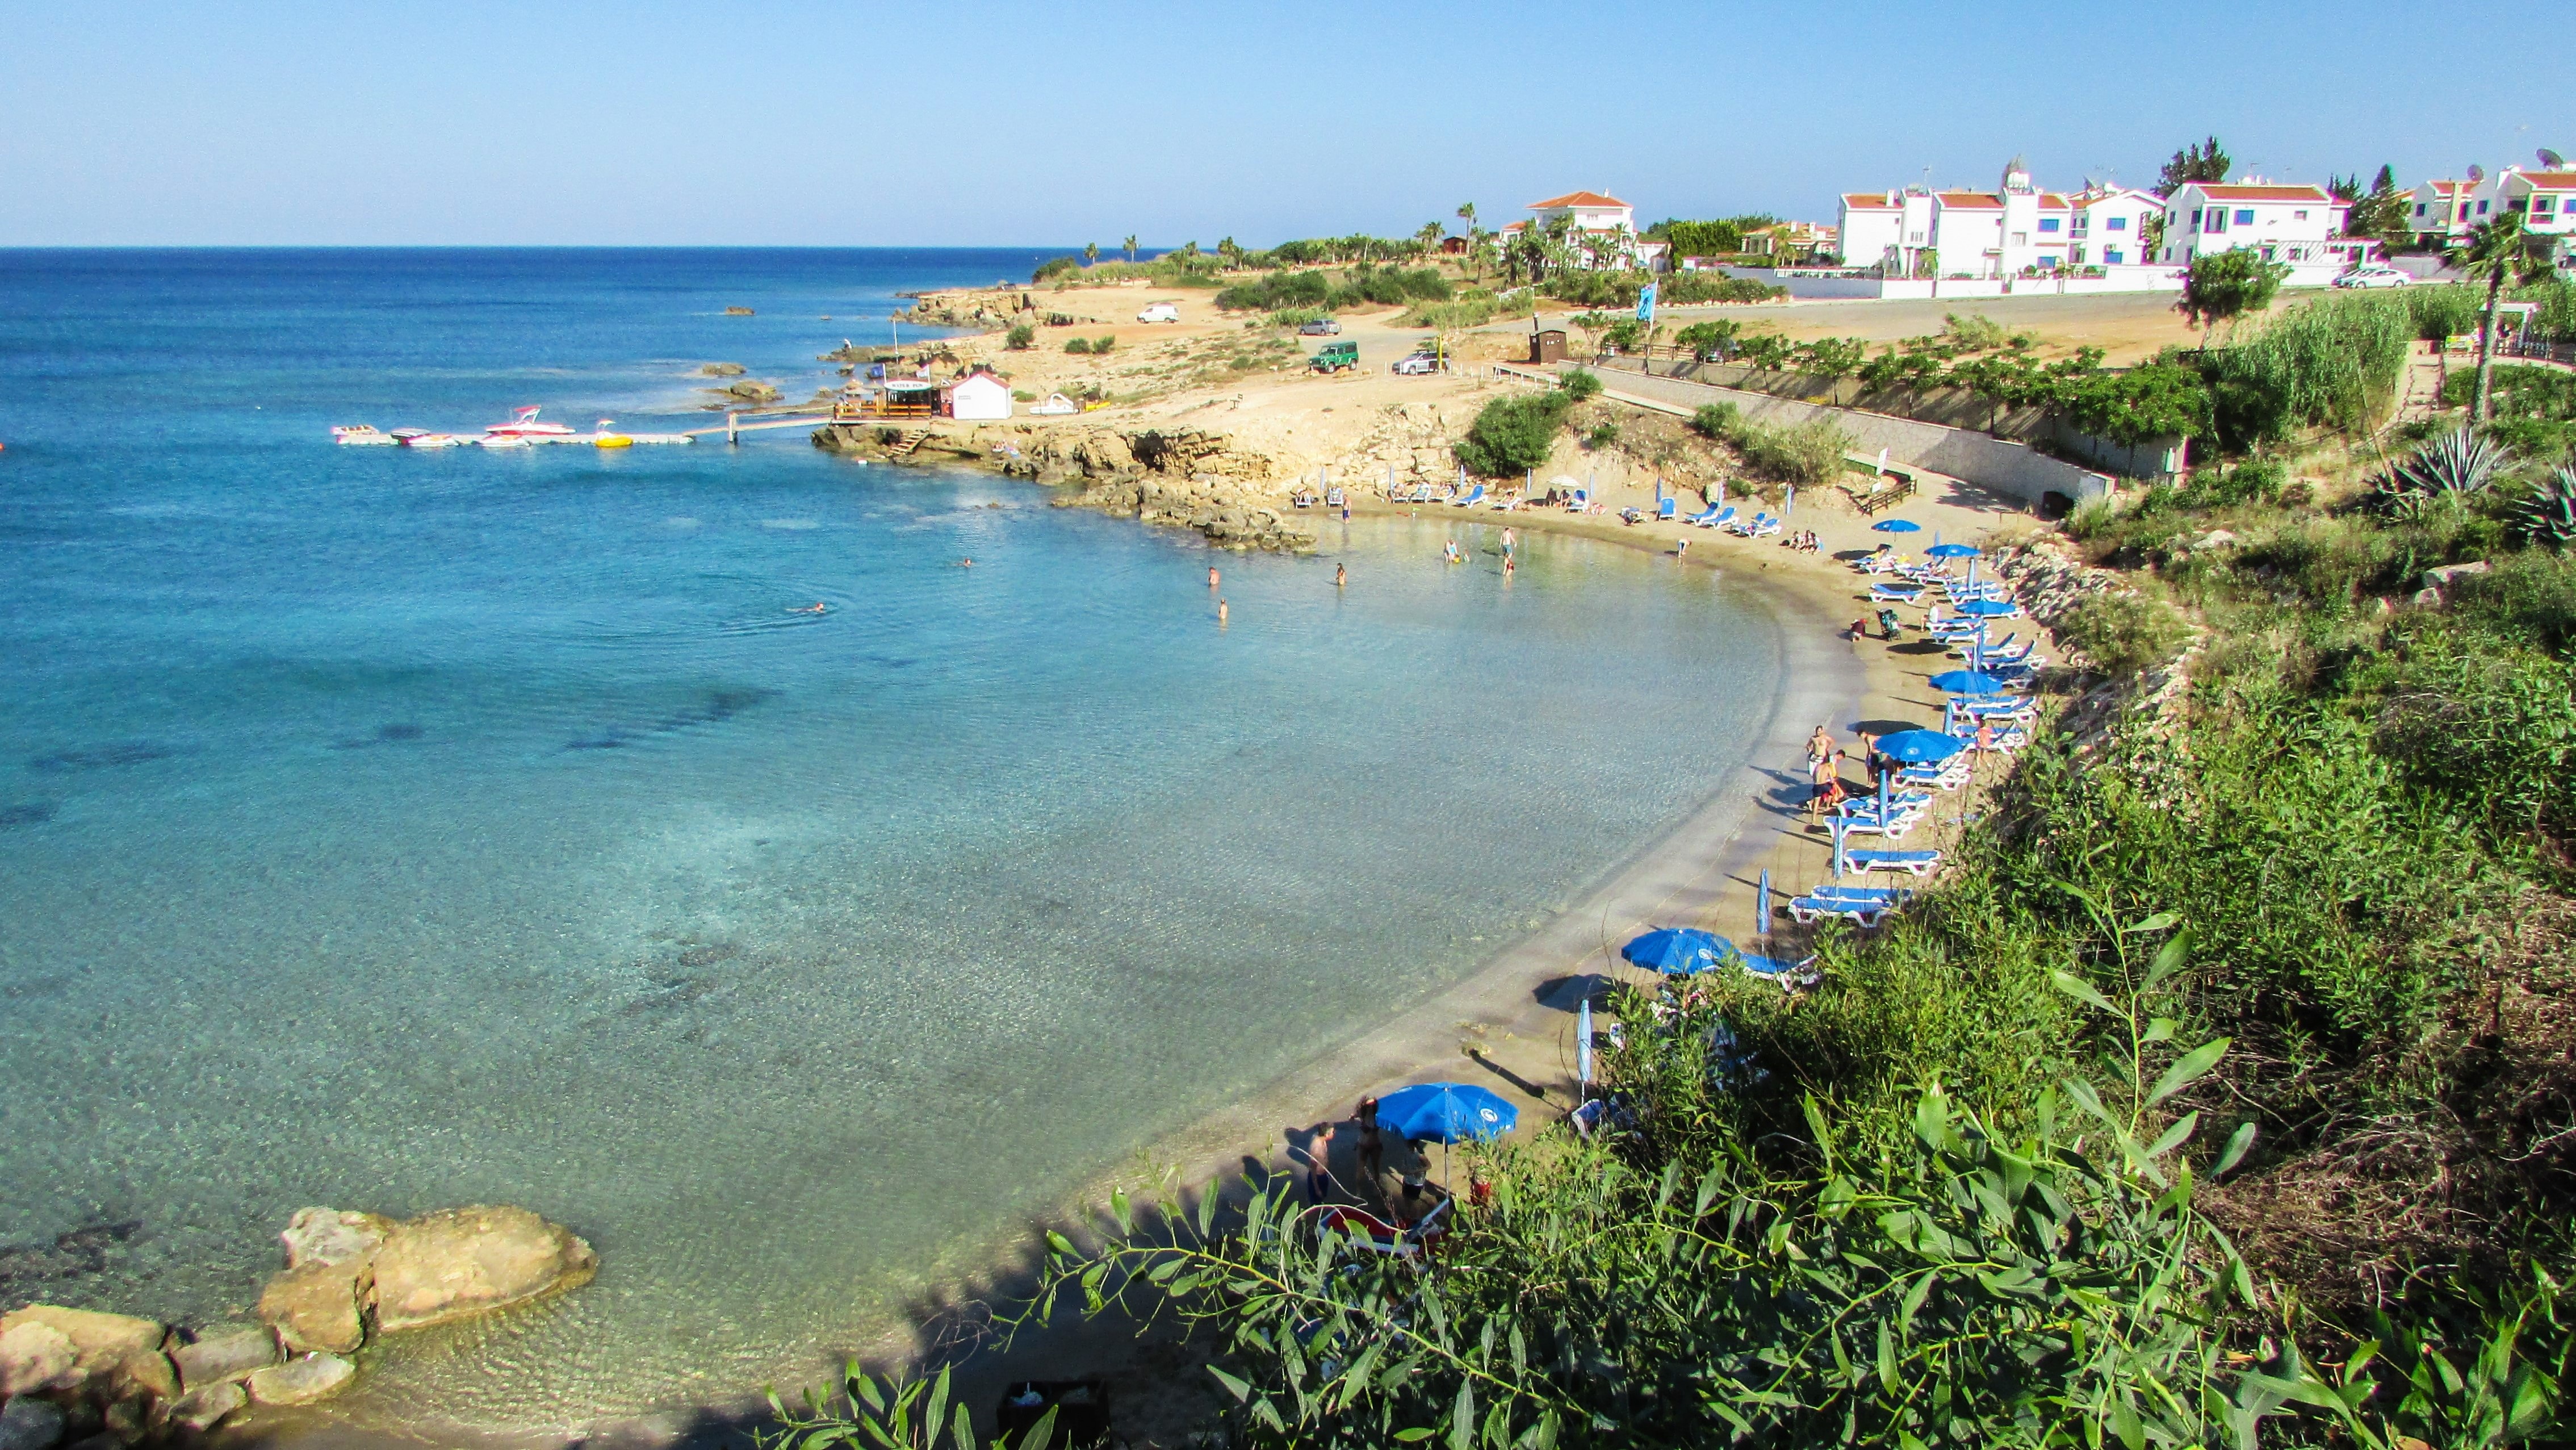
beach, sea, coast, water, ocean, sky, shore, vacation, cove, inlet, bay, peninsula, tourism, body of water, headland, cool image, cool photo, cyprus, cape, kapparis, promontory, water resources, coastal and oceanic landforms